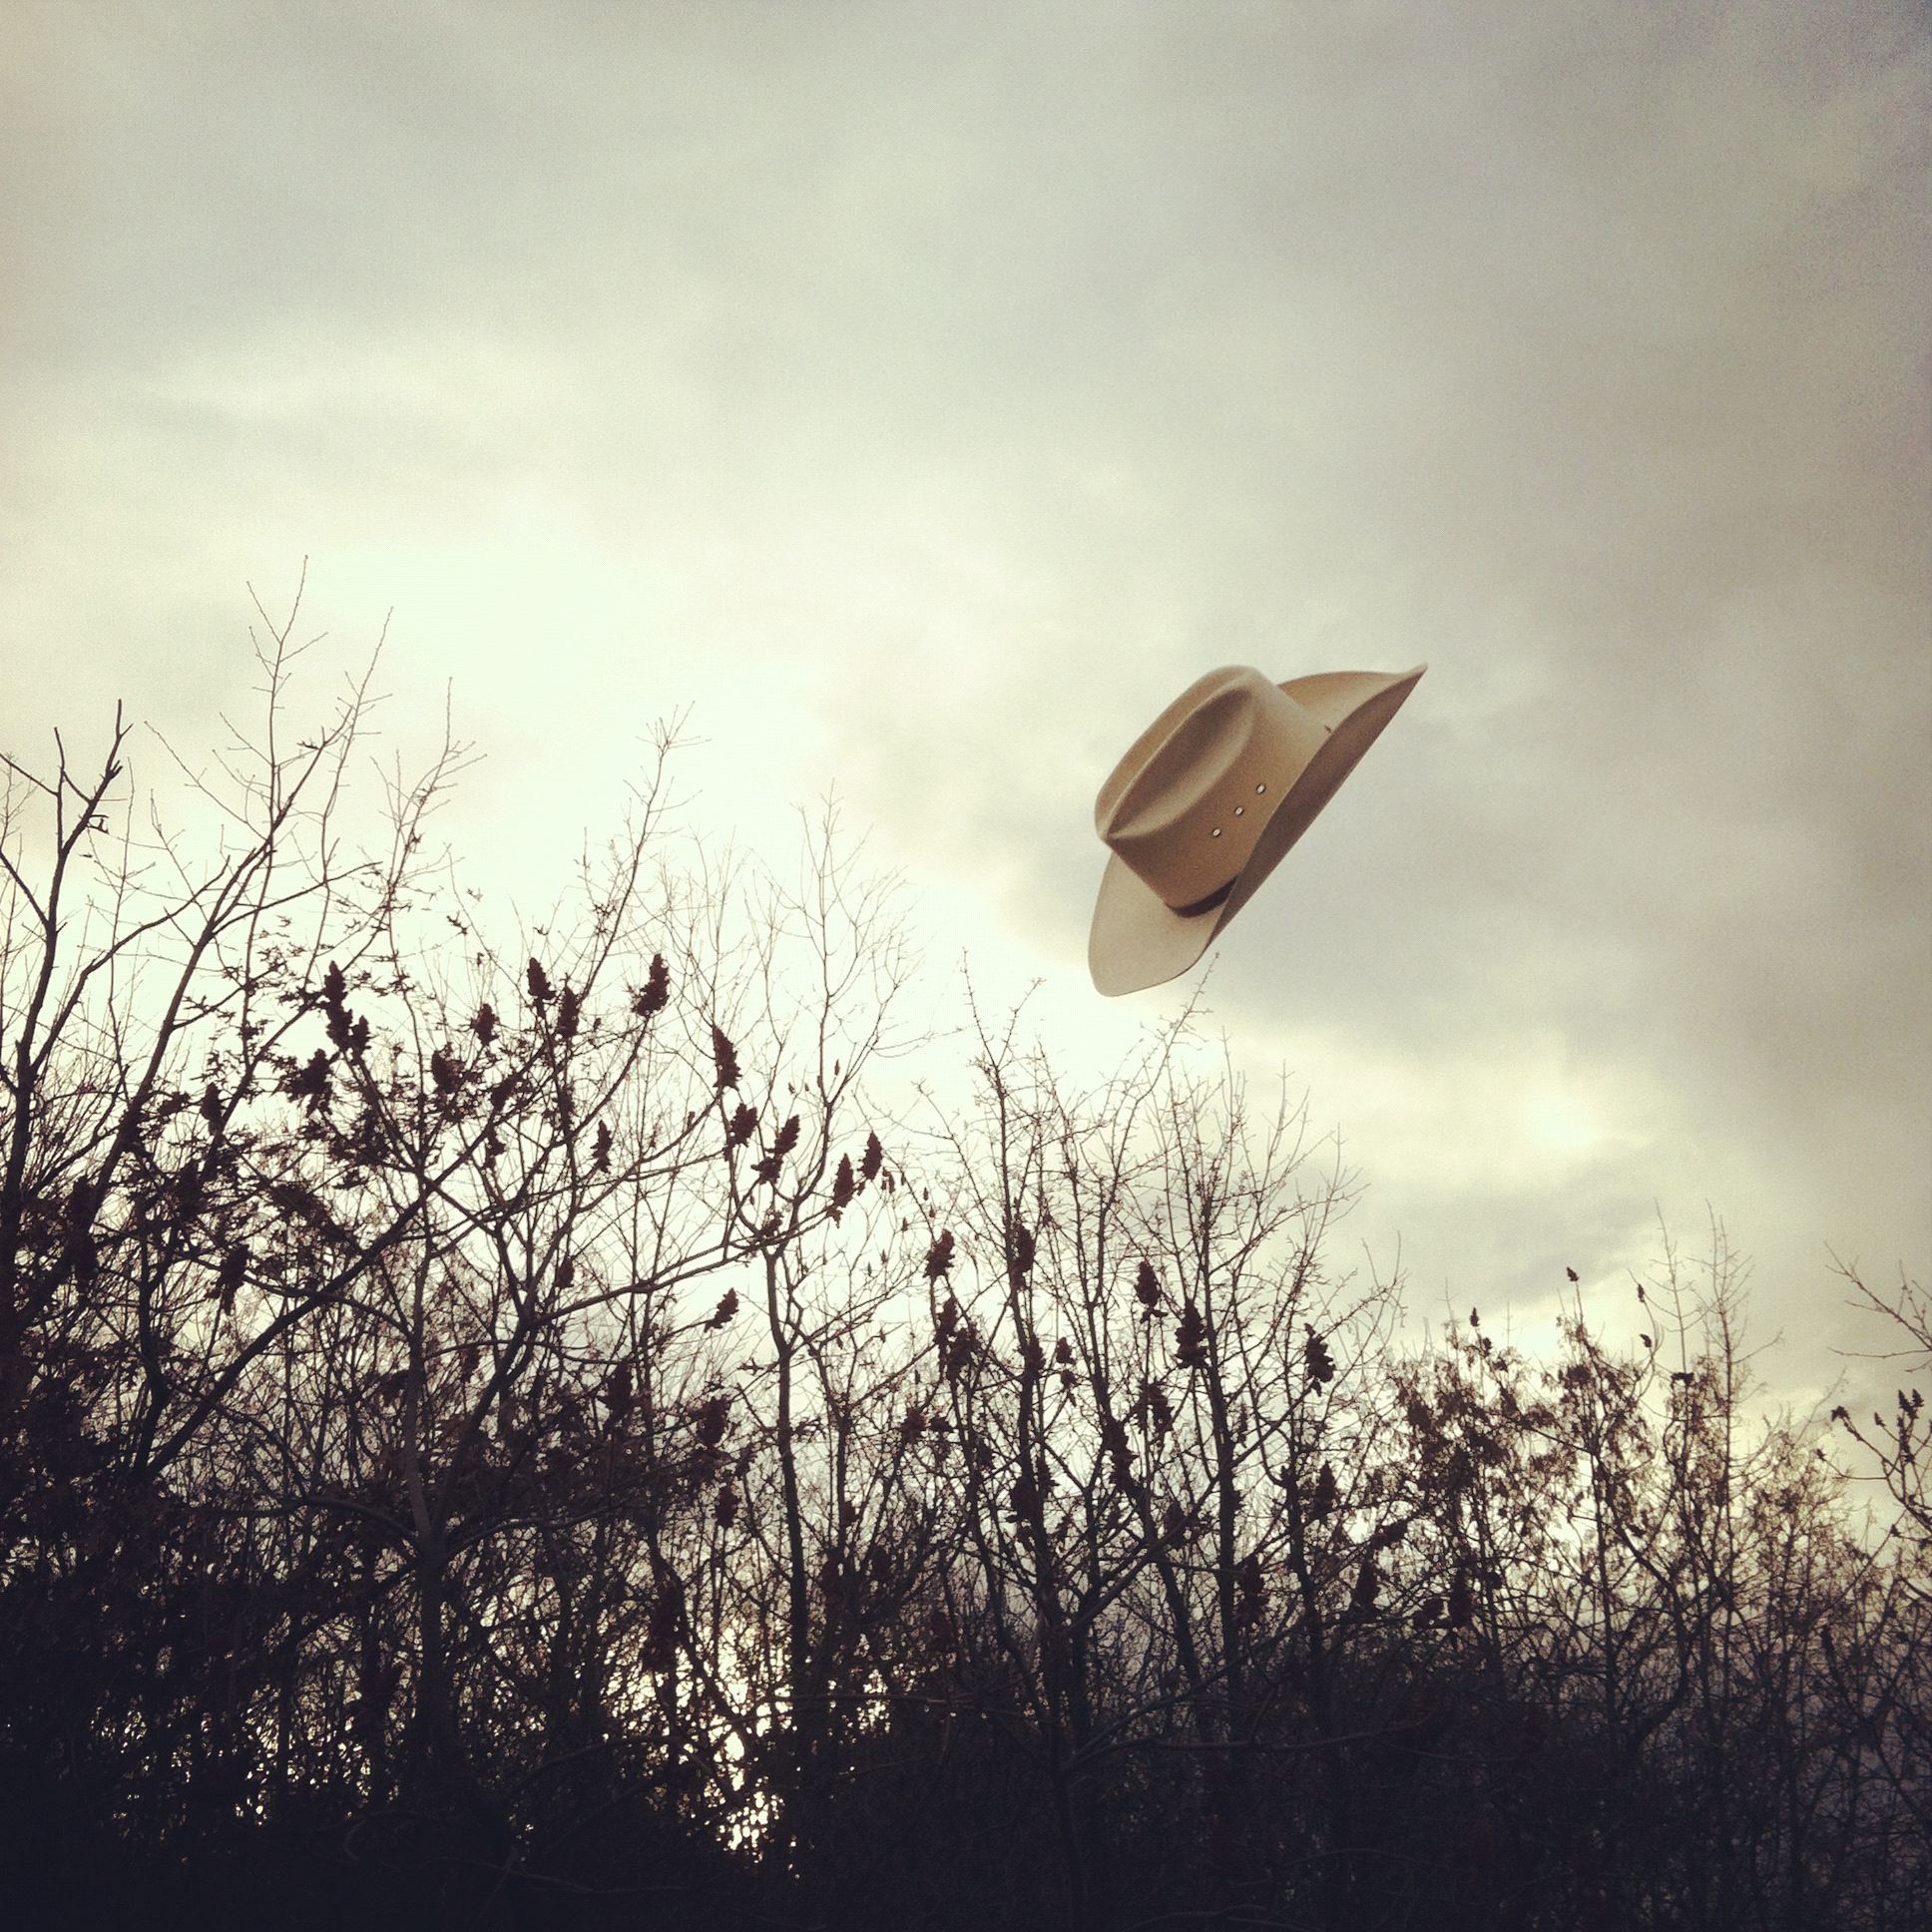
nature, grass, horizon, wing, light, cloud, sky, sun, sunrise, sunset, sunlight, morning, wind, aircraft, evening, vehicle, flight, street light, lighting, flying hat, atmospheric phenomenon, atmosphere of earth